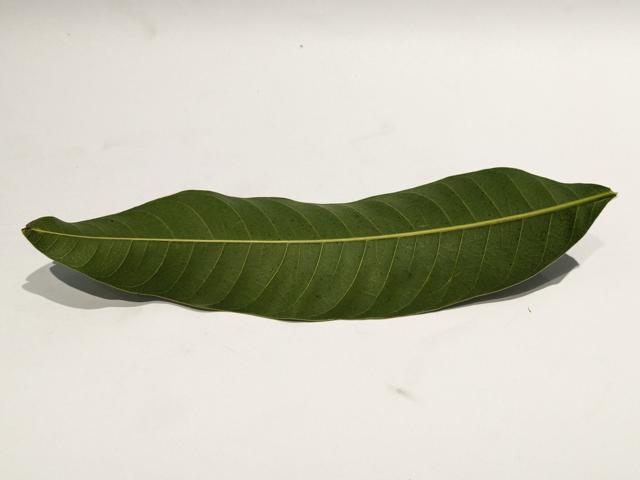
Mango leaf variety: Haribhanga